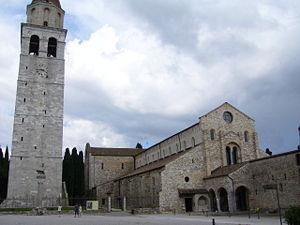
La liste suivante recense les cathédrales en Italie.
Cette page contient une liste des évêques et archevêques d'Aquilée. L'Église étant alors une Pentarchie, les archevêques reconnaissent le titre de primus inter pares du Pape romain mais refusent son autorité entre 553 et 698. Ils maintiennent le titre de patriarche au moment de la séparation des Églises d'Orient et d'Occident et ne se rallient à la Papauté qu'en 1209 lorsque celle-ci leur octroie la marche de Frioul et celle d'Istrie, qu'ils gardent jusqu'en 1420.